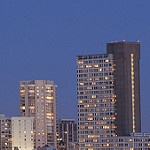
Label: buildings